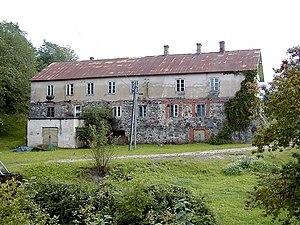
Nītaure est un village du nord de la Lettonie. Avec d'autres communes plus petites il fait partie du Nītaures pagasts dont il est le centre administratif. Il est situé sur les rives de la Mergupe et au croisement des autoroutes P3 et P26, à 80km de Riga.